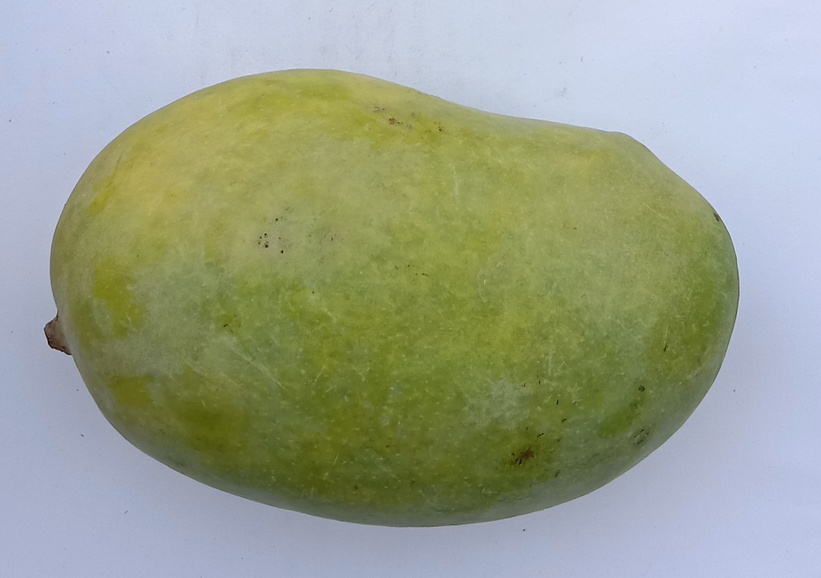
Mango variety: Chaunsa (White)